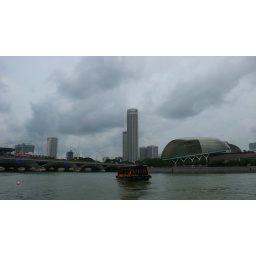
We took a river boat tour of Singapore which climaxed by visiting the Singapore Marina Bay.